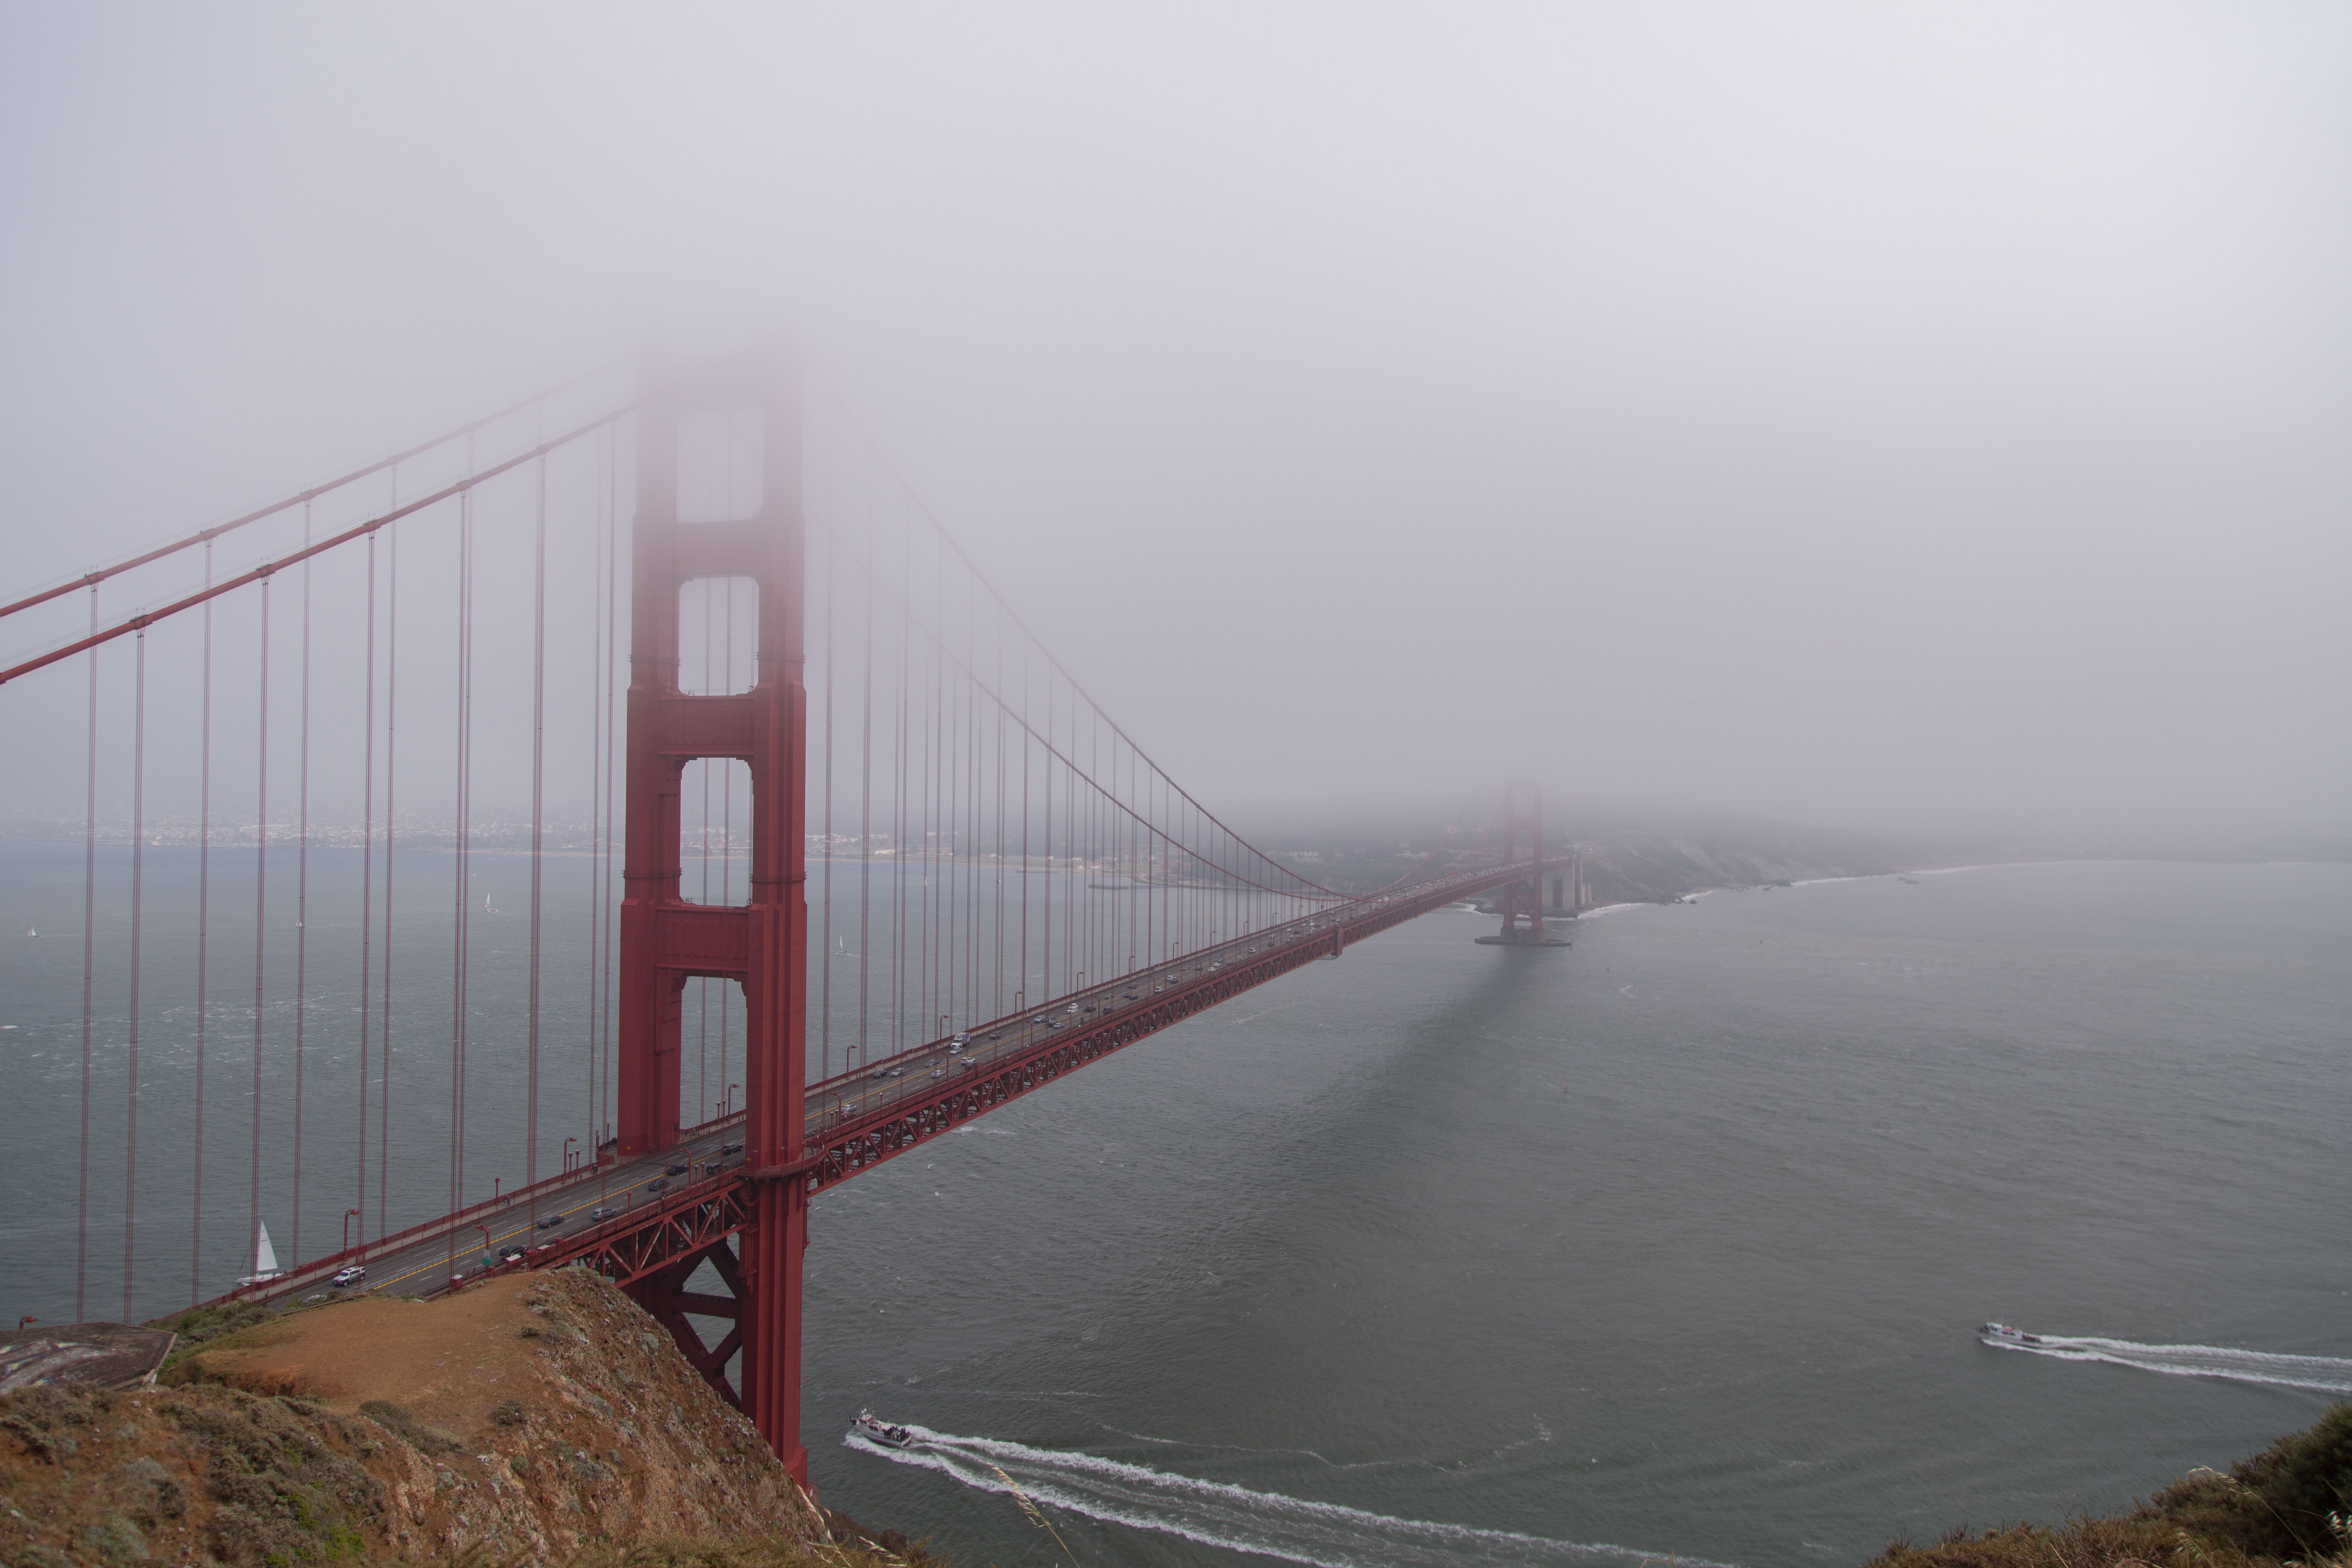
sea, coast, water, architecture, sky, fog, road, mist, bridge, morning, highway, monument, travel, golden gate bridge, san francisco, transportation, line, tower, weather, usa, haze, landmark, california, famous, atmospheric phenomenon